Italy

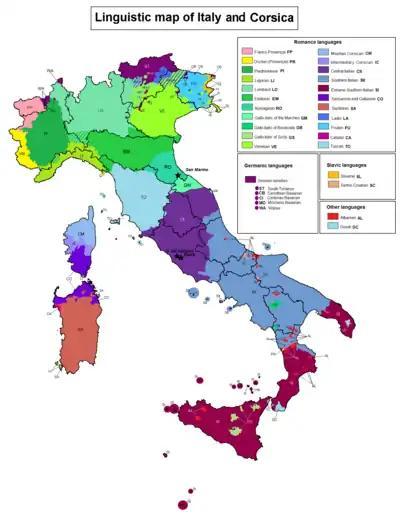
Map of the languages spoken in Italy

Italy was the first country to build motorways, the "autostrade", reserved for fast traffic and motor vehicles. In 2002 there were of serviceable roads in Italy, including of motorways, state-owned but privately operated by Atlantia. In 2005, about 34,667,000 cars (590 per 1,000 people) and 4,015,000 goods vehicles circulated on the network.